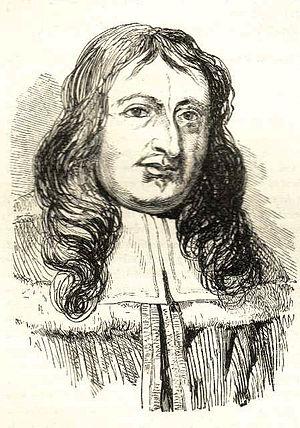
Le château de Craigmillar est un château en ruine se trouvant à Édimbourg, en Écosse. Il est situé à 4,8 km au sud-est du centre-ville, sur une petite colline au sud de la banlieue moderne de Craigmillar. Il fut commencé à la fin du XIVᵉ siècle par la famille Preston, barons de Craigmillar, et des ajouts furent faits aux XVᵉ et XVIᵉ siècles. En 1660, le château fut vendu à Sir John Gilmour, président de la juridiction civile suprême, qui procéda à des aménagements. Les Gilmour quittèrent Craigmillar au XVIIIᵉ siècle, et le château tomba en ruine. Il est maintenant entretenu par Historic Scotland.